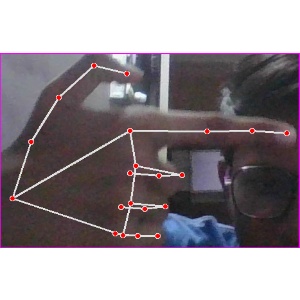
अक्षर: ब